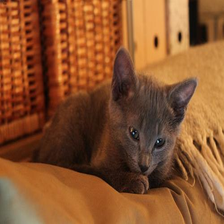
Species: cat
Breed: Russian Blue